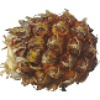
Label: Pineapple Mini 1